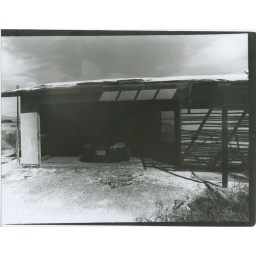
my car parked in an abandoned house